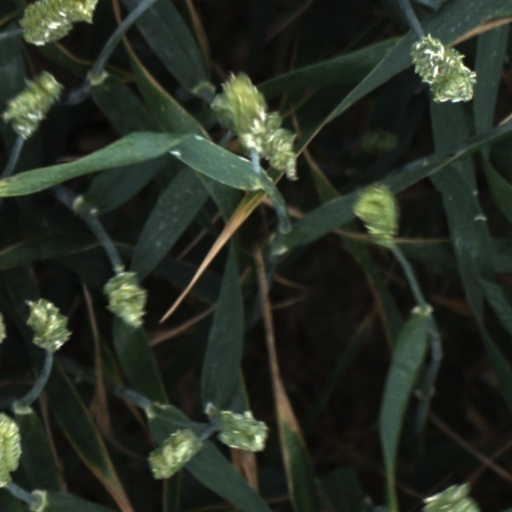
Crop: wheat